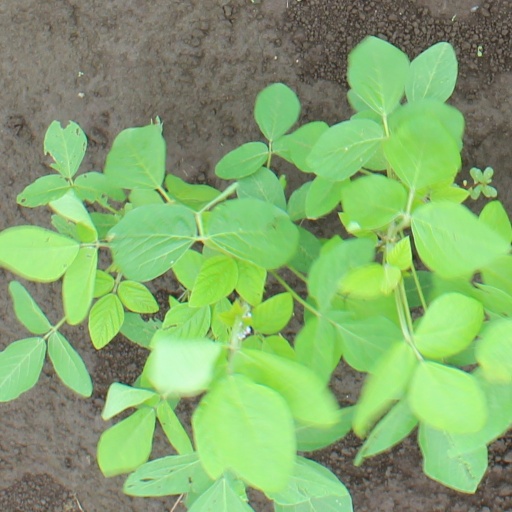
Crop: soybean